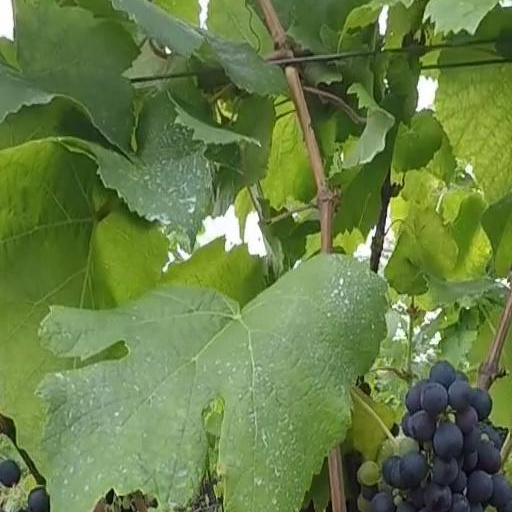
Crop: grape